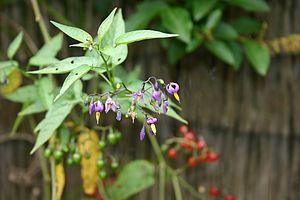
La Douce-amère ou Morelle douce-amère est une plante vivace de la famille des Solanacées.